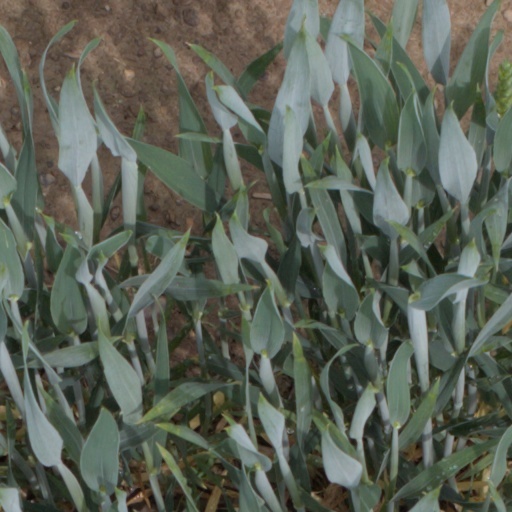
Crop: wheat